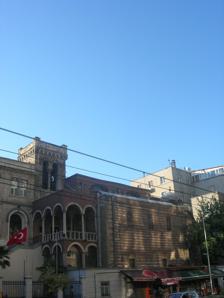
Building: Church of Saint Benoit, Istanbul
Country: Unknown
Year built: 1427
Church in Istanbul, Turkey Church of Saint Benoit Saint Benoit Kilisesi The Church seen from south Church of Saint Benoit Saint Benoit Kilisesi 41°01′30″N 28°58′36″E / 41.025°N 28.97660°E / 41.025; 28.97660 Location Beyoğlu , Istanbul Country Turkey Denomination Roman Catholic History Dedication Saint Benedict , Sancta Maria de Misericordia Dedicated 12 May 1427 Architecture Architectural type church Groundbreaking 1427 Completed 1871 Saint Benoit ( French : Saint Benoît ; Turkish : Saint Benoît Latin Katolik Kilisesi ; also Italian : Santa Maria della Cisterna ) is a Roman Catholic Church in Istanbul , Turkey, important for historical reasons. Established in 1427, the shrine is the oldest Catholic church of Istanbul still in use. Location The edifice lies in Istanbul, in the district of Beyoğlu , in the neighborhood of Karaköy (ancient Galata), almost at the border with Tophane , at Kemeraltı Caddesi 11, on a terrace at the top of a staircase. History Byzantine Age On May 12, 1427, Benedictine friar Dom Nicolas Meynet, together with friars from Genoa founded a monastery in Constantinople , on the southeastern slope of the Galata hill. The Genoese had since a few years enlarged for the sixth and last time the wall which protected their Peyre Galata citadel, and the monastery was built just inside the new ramparts. The church, jointly dedicated to St. Benedict and the Virgin Mary ( Latin : Sancta Maria de Misericordia ), lay on the ruins of an ancient church and near a large cistern, both Byzantine. Due to that, the church was also known as of "Santa Maria della Cisterna". On May 13, 1449, the Friars joined the congregation of St. Justine from Padova . In 1450, the little monastery had 16 monks. In 1453, shortly before the Ottoman Conquest of Constantinople , the friars sent all the relics and the religious ornaments of their church to Chios and then to Genoa , to rescue them from the impending Ottoman attack. Ottoman Age After 1478, the community was repeatedly shuttered by fights among friars, until Sultan Suleyman the Magnificent menaced to convert the building into a mosque for the Moors who, expelled in those years from Spain, were resettling in Galata. Thanks to the intercession of King Francois I of France, the friars could remain in the complex, which became the Royal chapel of the Ambassador of France at the Porte . In 1540, French voyager Pierre Gilles visited the site, and described the giant cistern with 300 columns, which were later dismantled and sold by the Genoese. On 18 November 1583, members of the Society of Jesus led by Giulio Mancinelli , sent by Pope Gregory XIII upon request of the Magnifica Communità di Pera (the Genoese administration in Galata), took charge of the church, founding a school in the precincts of the monastery. The shrine burned several times: after the first fire in 1610, it was restored by a Venetian and French endowment. St. Benoit was the only church to be spared by the great fire of Galata of 1660, but the monastery in that occasion was damaged and plundered. During the Seventeenth Century the monastery's life  was disturbed several times by plague and internal disputes among friars. In 1686 the church burned because of negligence, and was restored by the friars and the French ambassador. In this occasion the Mufti of Istanbul donated the pillars still standing at the top of the staircase, and approved the reconstruction project with a lead roof cover and vaults , elements usually allowed only for mosques. In 1696 the church burned again but was restored one year later by the association of the Merchants of Marseilles . In this period St. Benoit became the most prestigious church of Galata, being used as a burial place by the upper class of the quarter and by several aristocrats and French ambassadors. Moreover, Saint Benoit was also used as national church of the Germans in Istanbul. During these years n hospital was added to the complex. The Seventeenth-Century Ottoman traveler Evliya Çelebi describes the shrine as a "French church with an Organ ". In 1731 the edifice burned again during another quarter fire, but was restored in 1732 by the French Ambassador. On 6 July 1735 the body of the Hungarian exile Francis II Rákóczi , considered a national hero in his country, was buried in St. Benoit, next to his mother Zrínyi Ilona. There they remained, their graves often visited by Hungarian visitors to the city, until moved to Hungary in 1906. After the Suppression of the Society of Jesus in 1773, in 1783 French Lazarists friars took over the complex. At the end of the eighteenth century a chapel dedicated to St. Anne was built. After problems during the French Revolution , in 1804 the friars restored the church, and transformed the existing school into the " Lycée Saint-Benoît d'Istanbul [ fr ; tr ] " ( Turkish : Özel Saint-Benoît Fransız Lisesi ) which exists still today and is one of the most prestigious private schools in Istanbul. In 1839, nuns belonging to the Soeurs de la Charité (Daughters of Charity) society came from France and founded the female section of the school. In 1840 the school was moved to Bebek , but after the demolition of part of the Genoese ramparts of Galata, the school moved back here. In 1865 part of the left aisle and the atrium with several inscriptions burned. This part of the church was coarsely restored in 1871. In 1867 the complex was enlarged with the erection of the "Maison de la providence" complex, comprising, among others, an orphanage, a hospital and a seminary. The church was never one of the Roman Catholic Parishes of the Frankish quarter of Istanbul, but is the oldest Catholic church in Istanbul still in use. Architecture and interior Detail of the bell tower, originating from the fifteenth century The church has the entrance on Kemeraltı Caddesi, and can be reached by a  staircase leading uphill. The complex leans on a terrace, perhaps part of the Byzantine cistern which once lay nearby. During the Ottoman age the site became a fruit garden, and was then known under the name Çukurbostan ("Hollow Garden"). Originally the small church with three naves had only one dome (the two over the side aisles are later additions), an atrium and a gallery, while the interior was decorated with much admired mosaics depicting the life and passion of Christ. The rectangular building is oriented in direction southwest–northeast and has an entrance on the west side with an atrium whose columns and capitals are almost totally Byzantine spolia . The edifice's brickwork is made of alternate rows of stones and bricks, and the three naves are covered by groin vaults . The main and the south naves originate from the 1752 restoration, while the north one has been erected during the 1871 reconstruction. The first two naves end to the east with small chambers covered with domes. It is possible that the southernmost of these chambers is still a remain of an ancient Byzantine church. The portal on Kemeraltı Caddesi and the bell tower with square plan and crenelated moulding , originally a watch tower, come both from the fifteenth century. In the interior, several inscribed gravestones from the seventeenth and eighteenth centuries remember wealthy Levantine families, church's benefactors, and French Ambassadors. In the church were among others buried the Croatian noblewoman Jelena Zrinska and her son, the Hungarian aristocrat Francis II Rákóczi , both dead in exile in the Ottoman Empire. See also Embassy chapel References